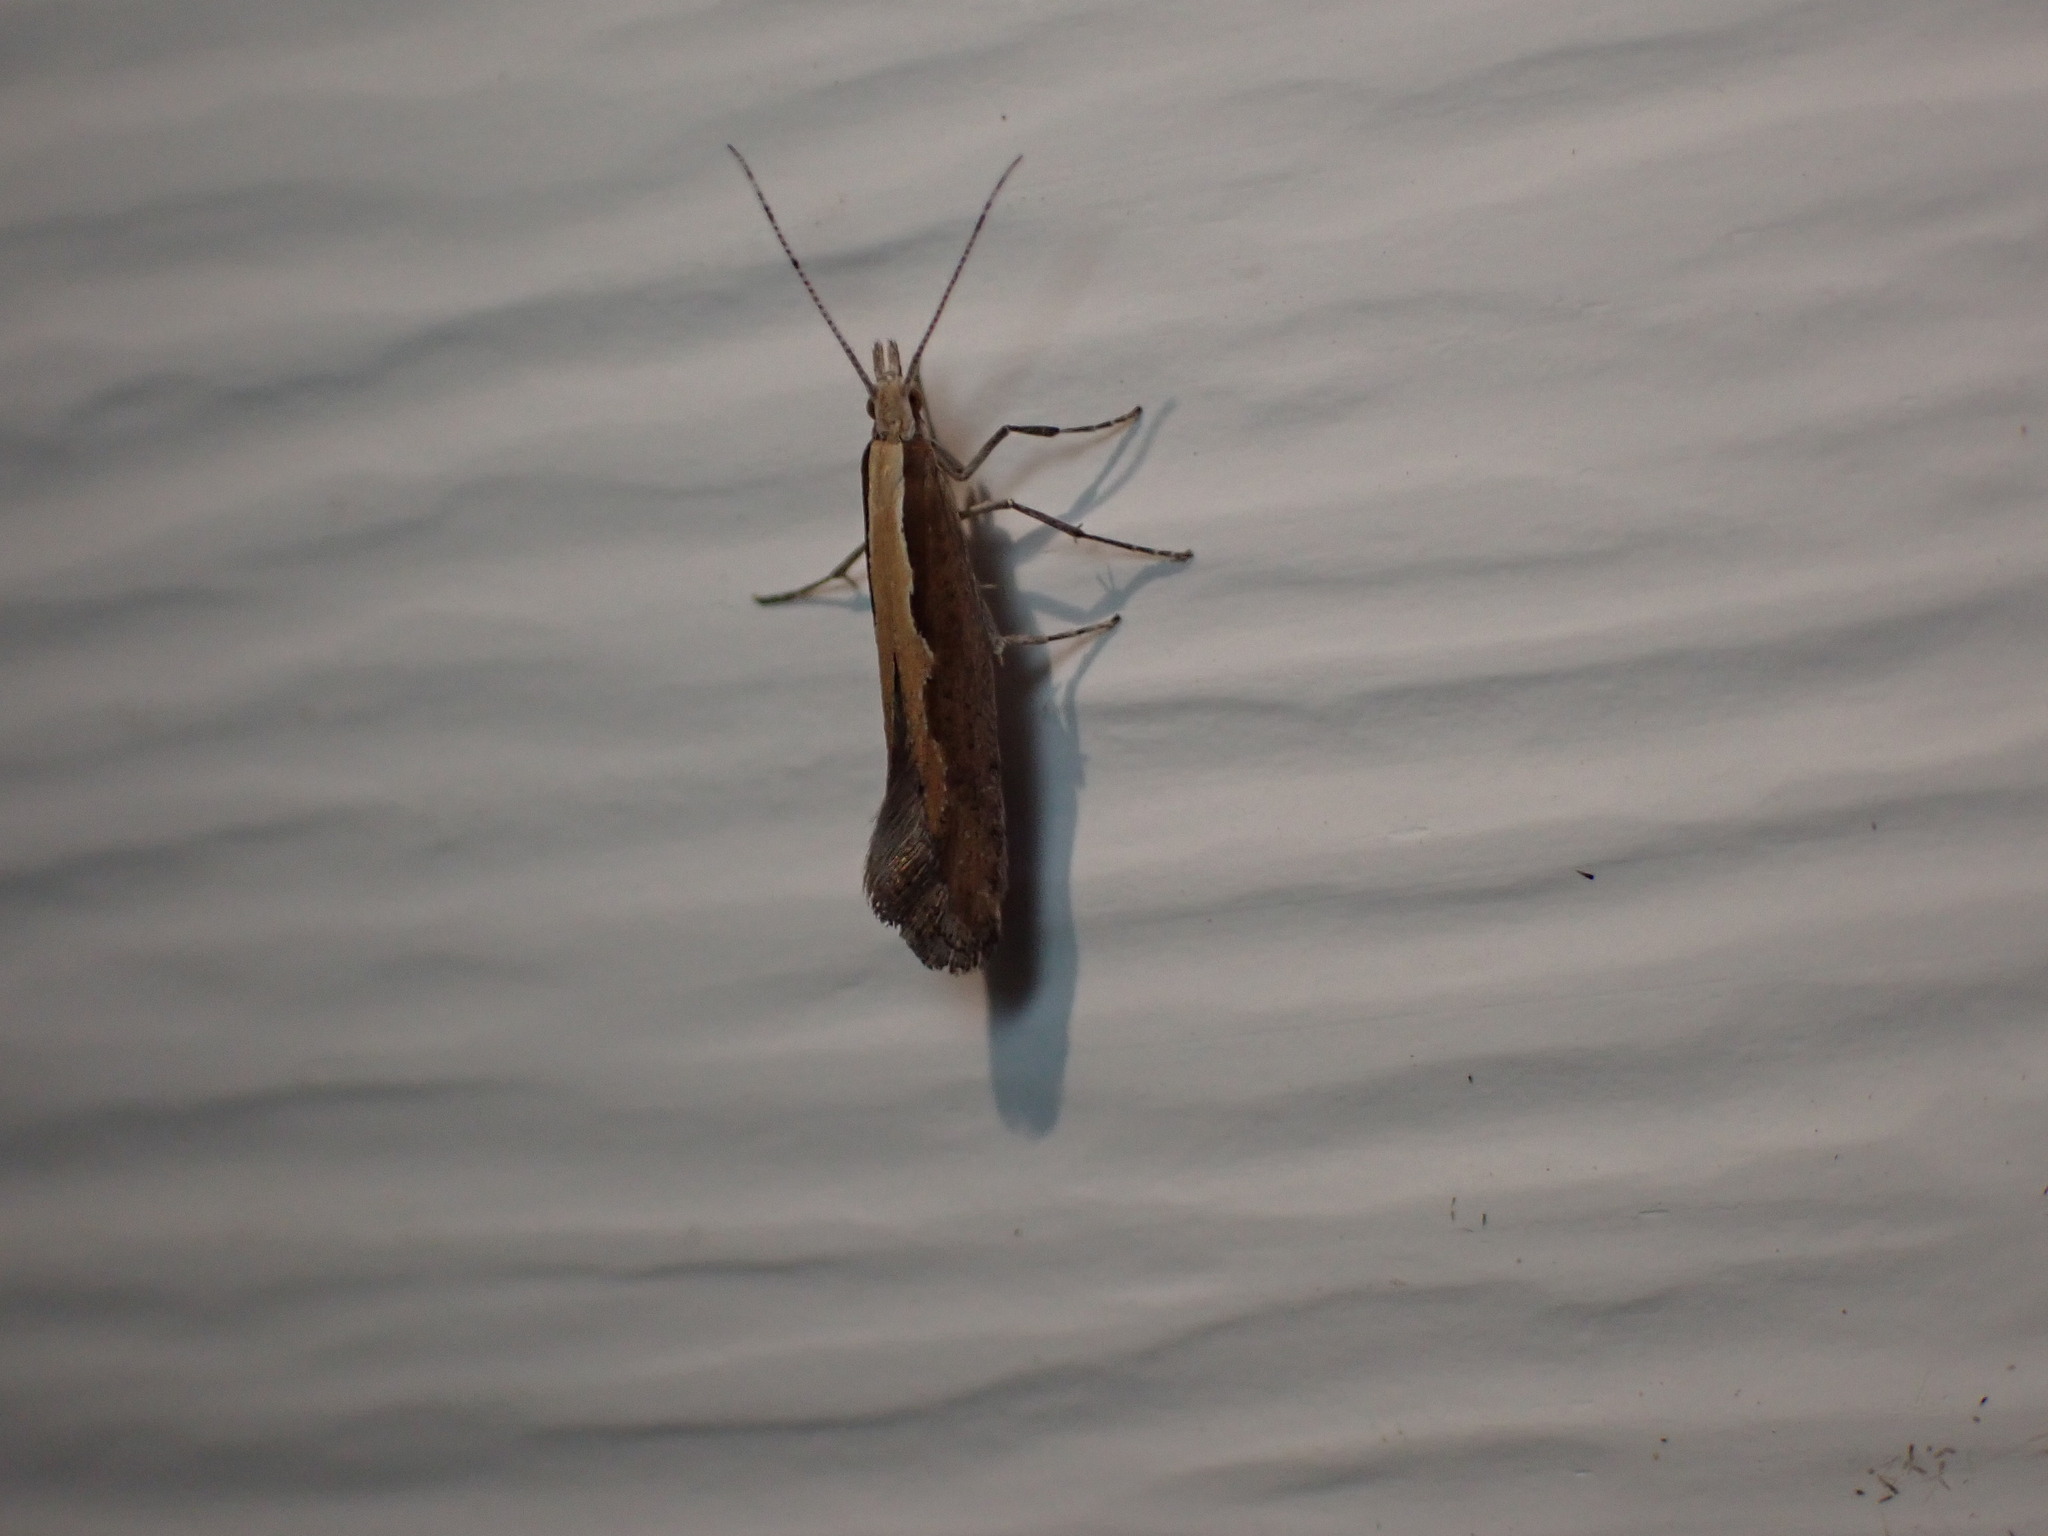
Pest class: diamondback_moth